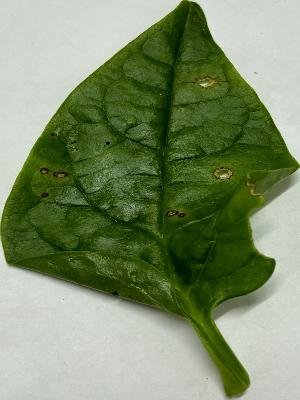
Label: Bacterial-Spot